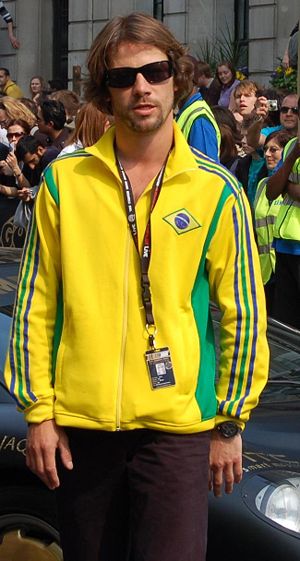
Jay Kay
Jason Kay i 1997
Jay Kay eller Jason Luís Kay er forsanger i det engelske funkband Jamiroquai.